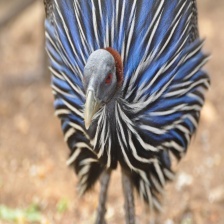
Species: VULTURINE GUINEAFOWL
Scientific name: ACRYLLIUM VULTURINUM